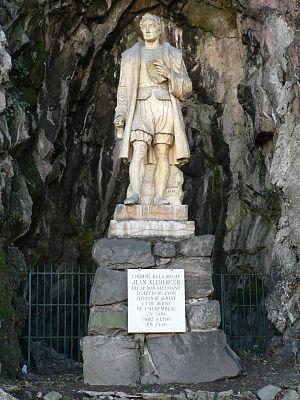
Statue de Kleberger connu comme L'homme de la roche
La Pierre Scize est un quartier du 5ᵉ arrondissement de la ville de Lyon, situé dans le Vieux Lyon.
Jean Kleberger, né le 6 février 1485 à Nuremberg et mort le 6 septembre 1546 à Lyon, est un marchand allemand philanthrope du XVIᵉ siècle rattaché à l'histoire de la ville de Lyon.
L'Homme de la Roche est une statue en pierre, située Place de l'Homme de la Roche au niveau du 61 Quai Pierre-Scize dans le 5ᵉ arrondissement de Lyon en France. Réalisée par Pierre Toussaint Bonnaire elle représente Jean Kleberger. Elle a été inaugurée le 16 septembre 1849.